Bart Simpson

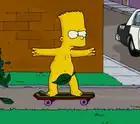
A cartoon drawing of a yellow nude child skateboarding outdoors, with a leaf covering his genitals

Bart frequently appears nude in "The Simpsons", often by mooning. In "The Simpsons Movie" (2007), he skateboards nude. Although various objects obscure his genitalia throughout the scene, his penis is briefly visible. This scene was among the first created for the film, but producers were initially concerned that it might result in an R rating. However, the Motion Picture Association of America ultimately rated the film PG-13 for "irreverent humor throughout". The scene was later recognized by "Entertainment Weekly" as one of 30 Unforgettable Nude Scenes.